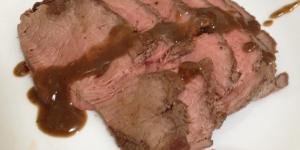
roast beef en salsa de tomillo